Coming Through (1925 film)

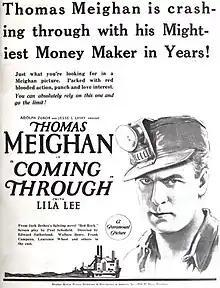
Advertisement

Coming Through is a 1925 American silent drama film directed by A. Edward Sutherland starring Thomas Meighan and Lila Lee. Based on Jack Bethea's novel "Bed Rock," the film was Sutherland's directorial debut.